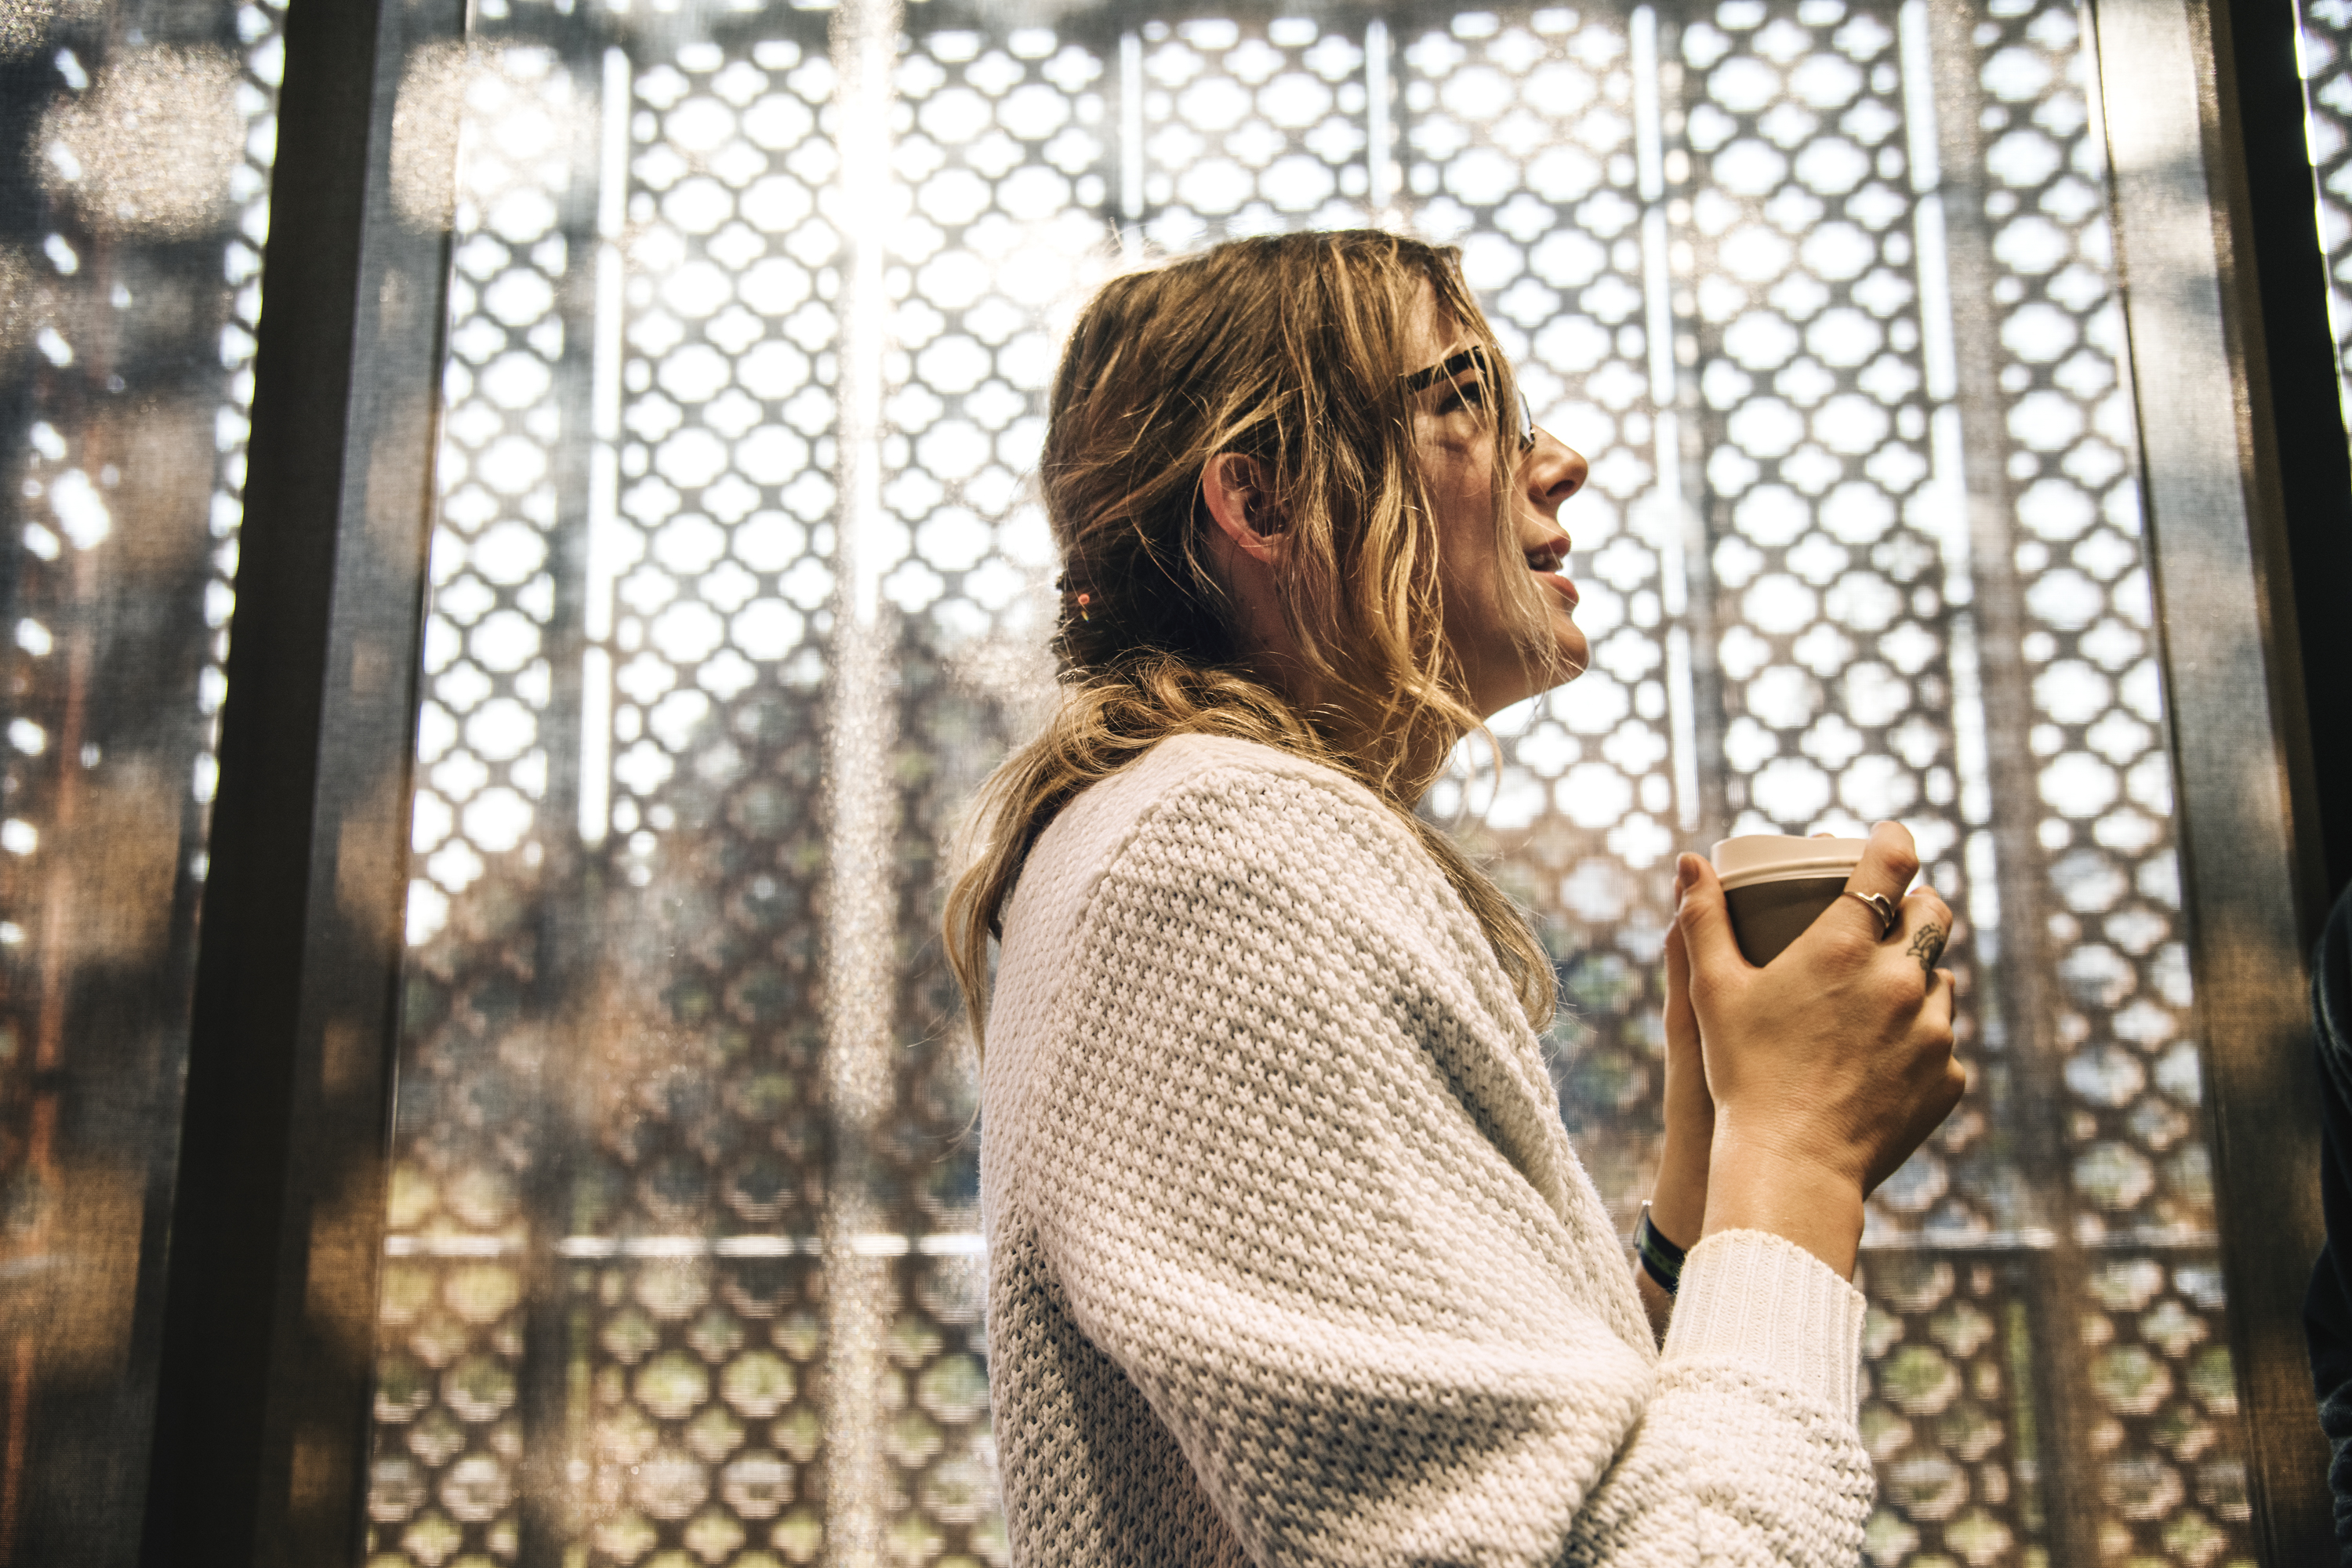
aroma, aromatic, awake, beverage, blonde, break, breakfast, brewed, cafe, caffeine, calm, cappuccino, caucasian, cheerful, chill, closeup, coffee, coffee break, coffee culture, coffee house, cup, decaf, delicious, drink, drinking, enjoy, espresso, european, eyeglasses, flavor, fresh, holiday, hot chocolate, hot drink, latte, lifestyle, mania, mocha, morning, refreshment, relax, side, smile, takeaway, tasty, weekend, westerner, woman, hair, girl, human, human behavior, pattern, winter